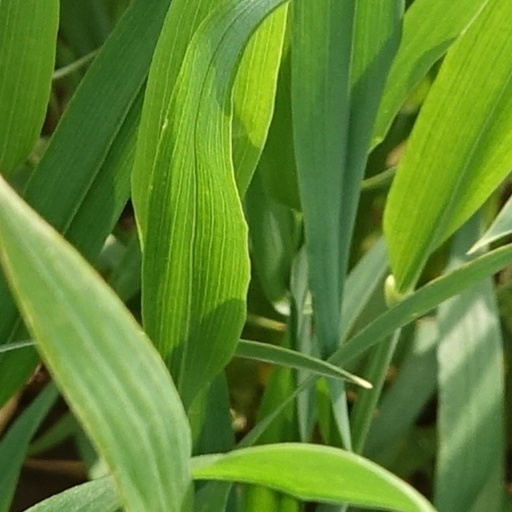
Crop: wheat